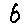
Label: 6